Fortification

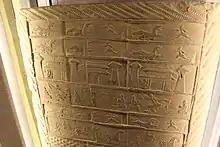
Han dynasty tomb brick showing gate towers

A fortification (also called a fort, fortress, fastness, or stronghold) is a military construction designed for the defense of territories in warfare, and is used to establish rule in a region during peacetime. The term is derived from Latin ("strong") and ("to make").